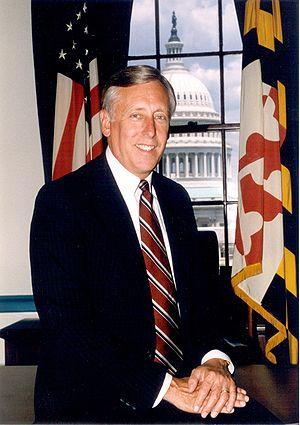
Steny Hamilton Hoyer, né le 14 juin 1939 à New York, est un homme politique américain, membre du Parti démocrate, représentant du Maryland au Congrès des États-Unis depuis 1981 et chef de groupe à la Chambre des représentants de 2007 à 2011. Il est par ailleurs whip de la minorité démocrate entre 2003 et 2007 et depuis 2011.